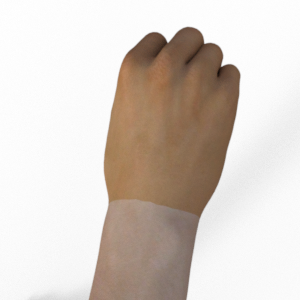
Label: rock